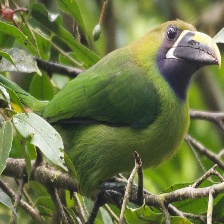
Species: BLUE THROATED TOUCANET
Scientific name: AULACORHYNCHUS CAERULEOGULARIS
ImageNet parent category: toucan